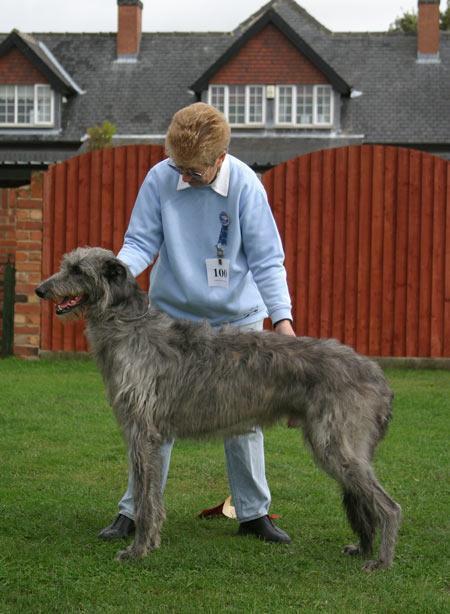
Scottish_deerhound